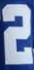
Number: 2